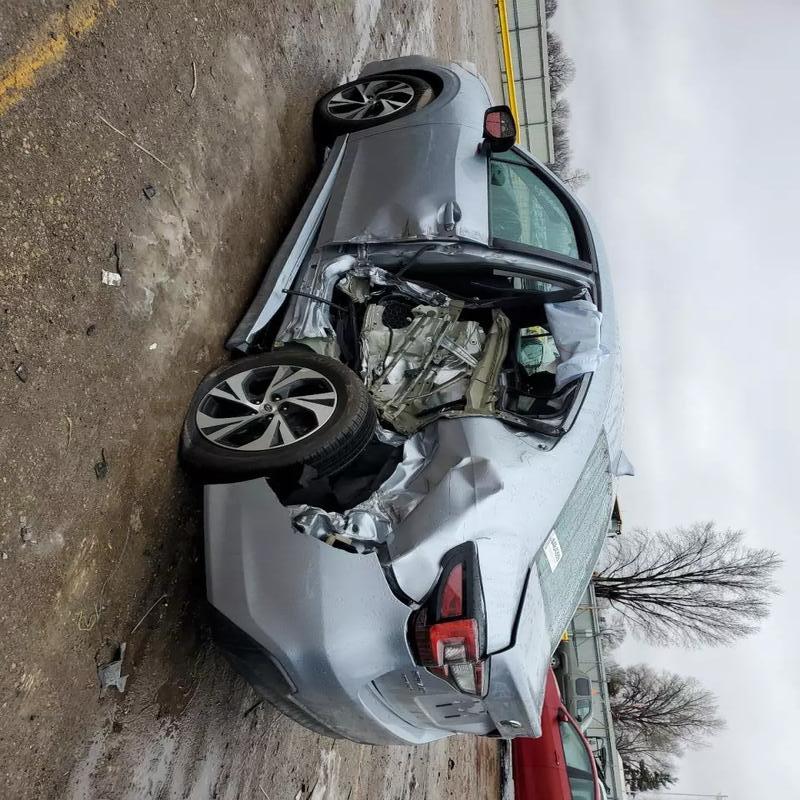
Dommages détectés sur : porte avant gauche, porte arrière droite, porte arrière gauche, aile arrière droite, aile arrière gauche, malle, feu arrière droit, feu arrière gauche, pare-choc arrière, plaque d'immatriculation arrière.
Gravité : majeur